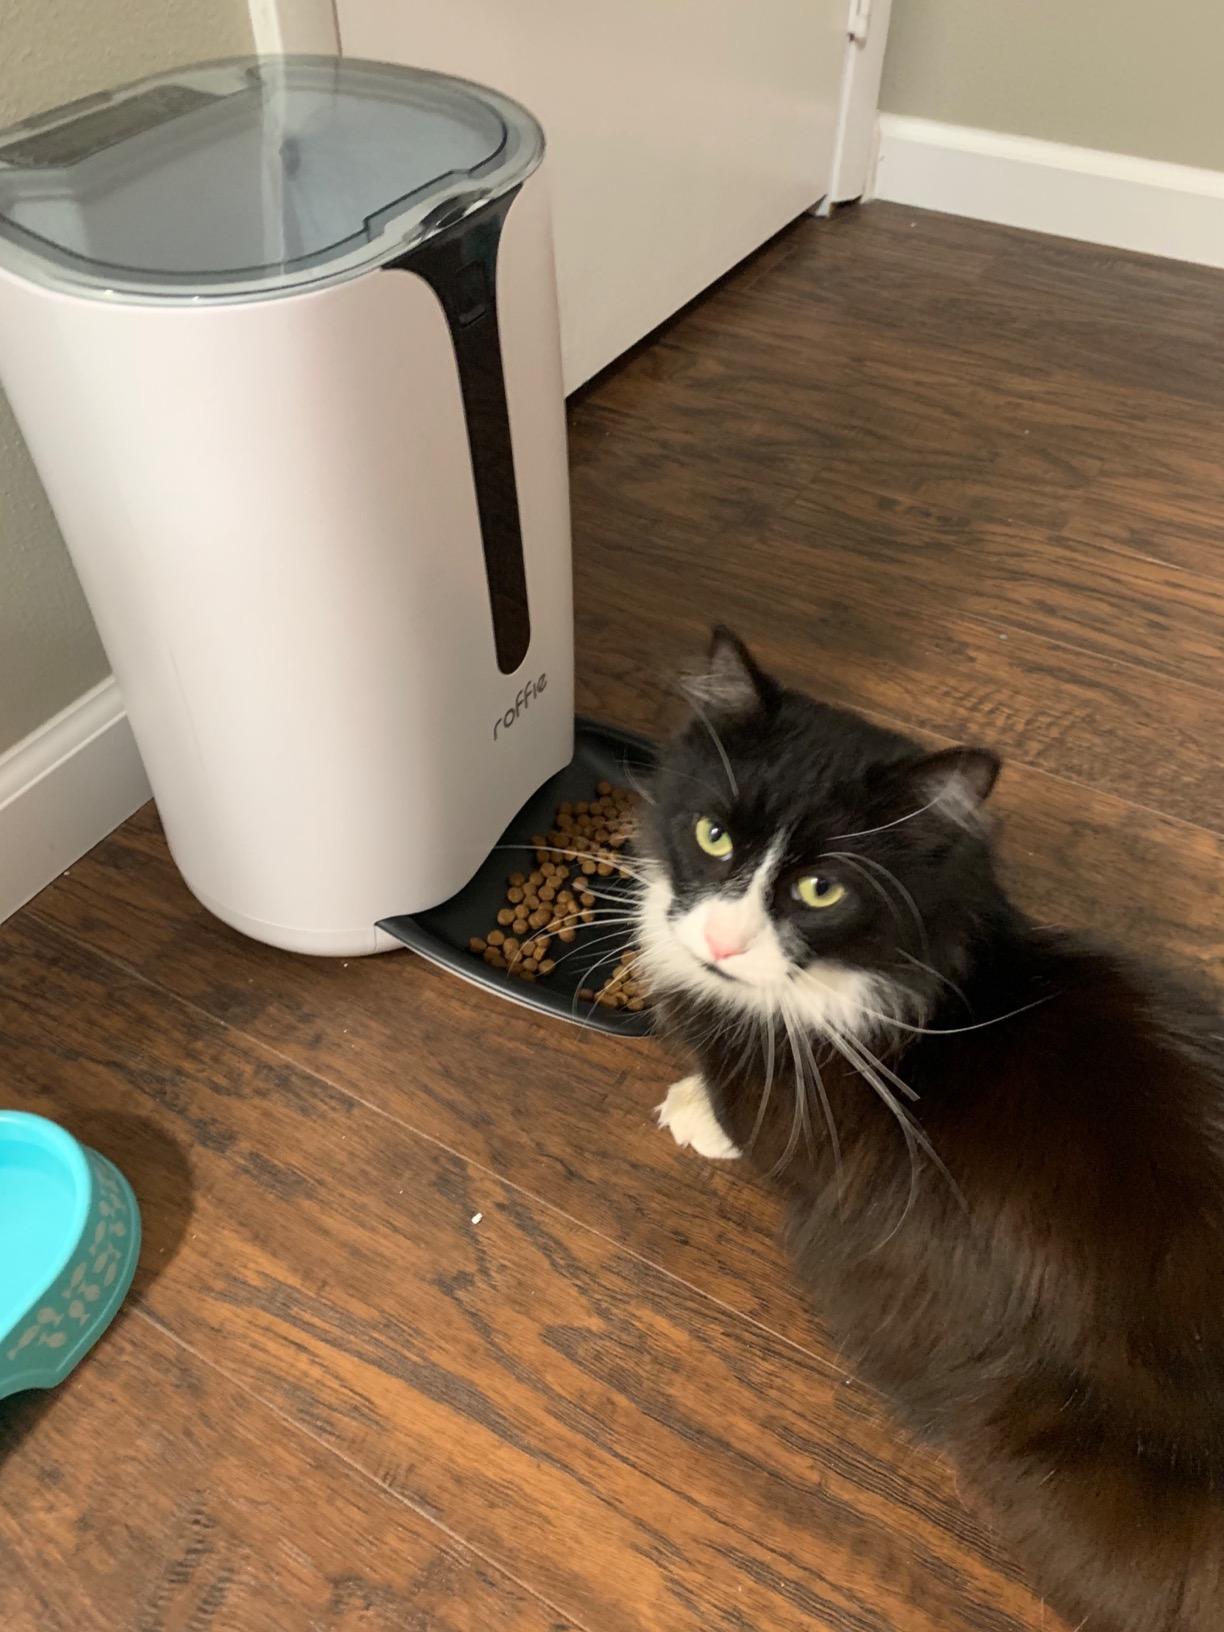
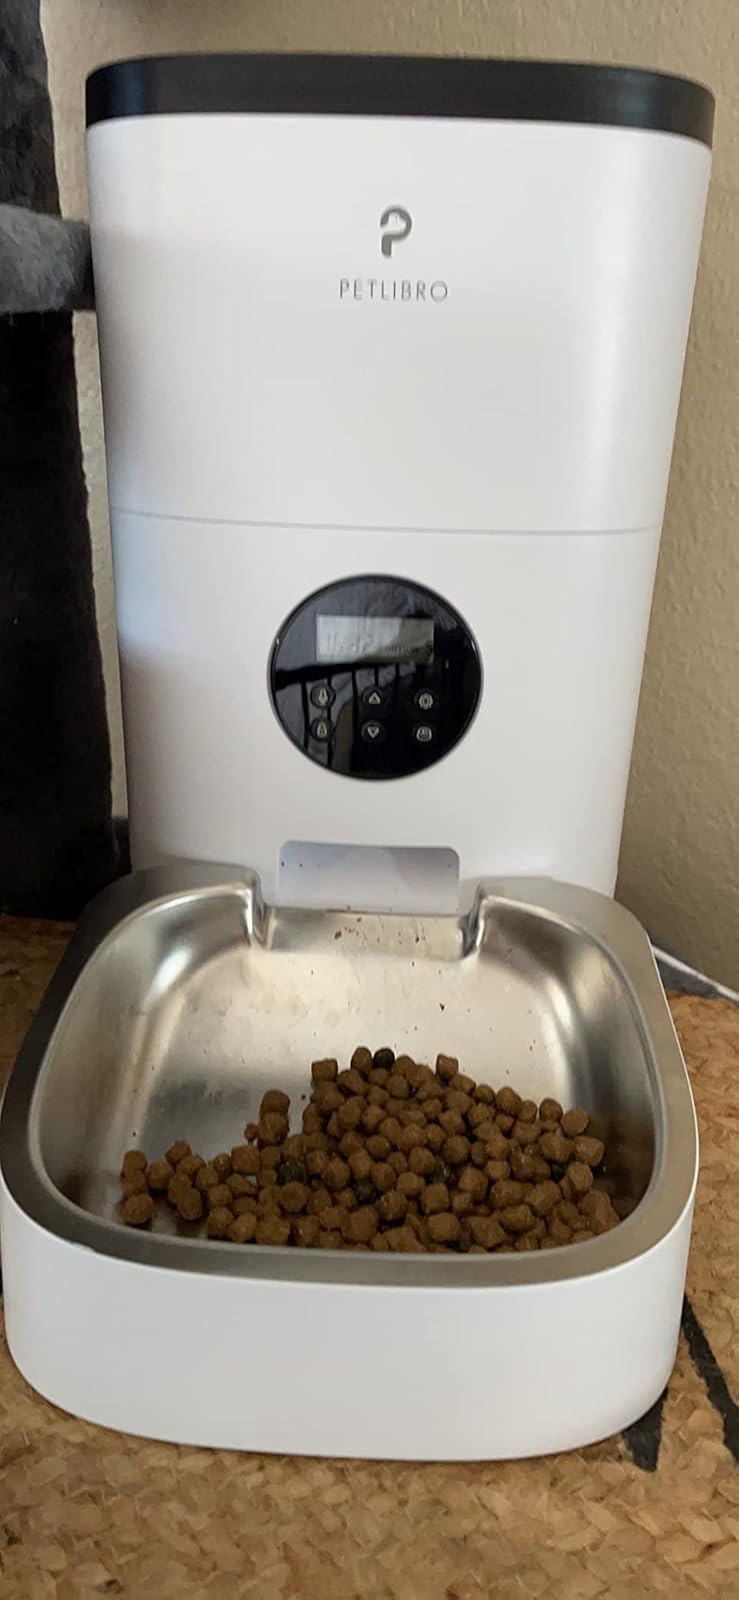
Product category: items_feeder
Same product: no